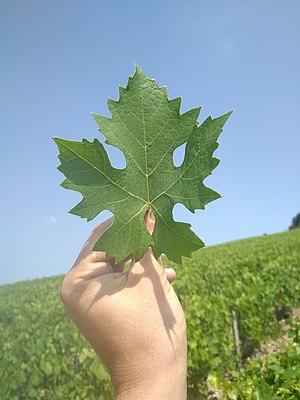
Feuille de césar.
Le césar est un cépage de raisin destiné à produire du vin rouge. Il est également nommé « romain ».